Vista, Iowa

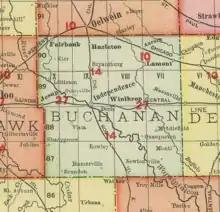
Vista was in west-central Buchanan County, Iowa, in 1903

The Methodist Church in Vista was organized in 1878. By 1914, it had 35 members in its congregation, and the building was originally used by Baptists.